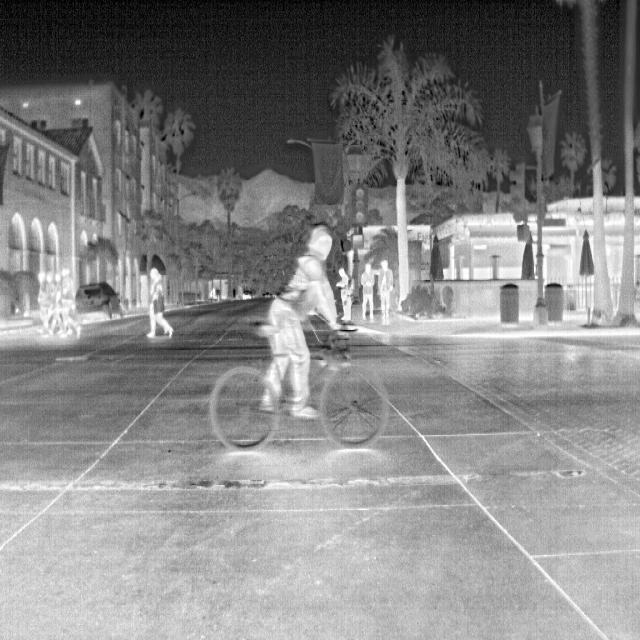
Detected objects:
label: person
label: person
label: person
label: person
label: person
label: person
label: person
label: person
label: person